Ukrainian Insurgent Army

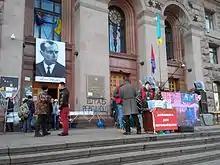
Headquarters of the Euromaidan. At the front entrance there is a portrait of Stepan Bandera, a 20th-century Ukrainian nationalist.

The OUN-B pursued a policy of infiltrating the German police to obtain weapons and training for fighters. In that role, it helped the Germans to carry out the Holocaust. The Ukrainian Auxiliary Police, working for the Germans, played a crucial supporting role in the murder of 200,000 Jews in Volhynia in the second half of 1942. Most of the police deserted in the following spring and joined the UPA. Historian Shmuel Spector estimated in 1990 that the UPA and OUN together hunted down and killed several thousand Jews. With the first antisemitic ideology and acts traced back to the Russian Civil War, by 1940–1941 the publications of Ukrainian political organizations became explicitly antisemitic. German documents of the period give the impression that Ukrainian ultranationalists were indifferent to the plight of the Jews and would either kill them or help them, whichever was more appropriate for their political goals.